Ballinasloe

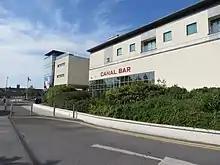
Shearwater Hotel at Marina Point, Ballinasloe

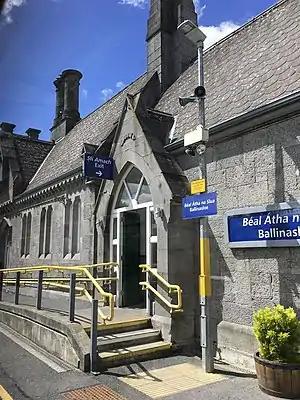
Ballinasloe railway station entrance

Fast-food restaurant Supermac's opened its first restaurant in Ballinasloe in 1978. As of 2019, the restaurant chain had grown to 116 locations, including three stores in the town.